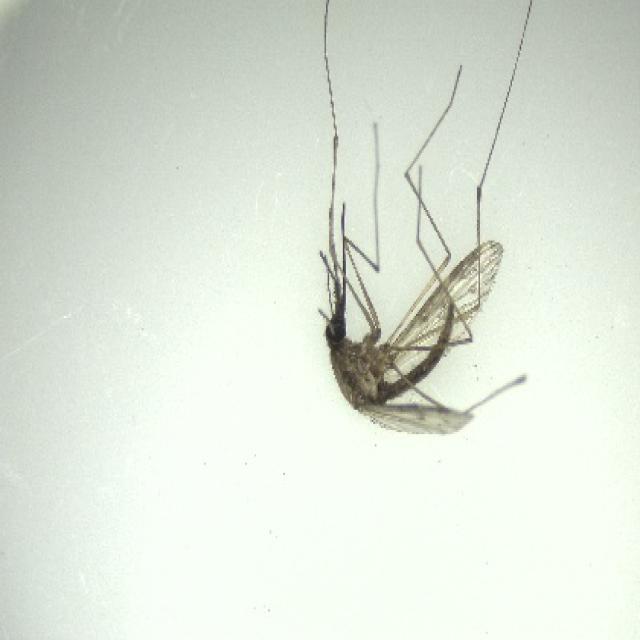
Species: anopheles_sinensis